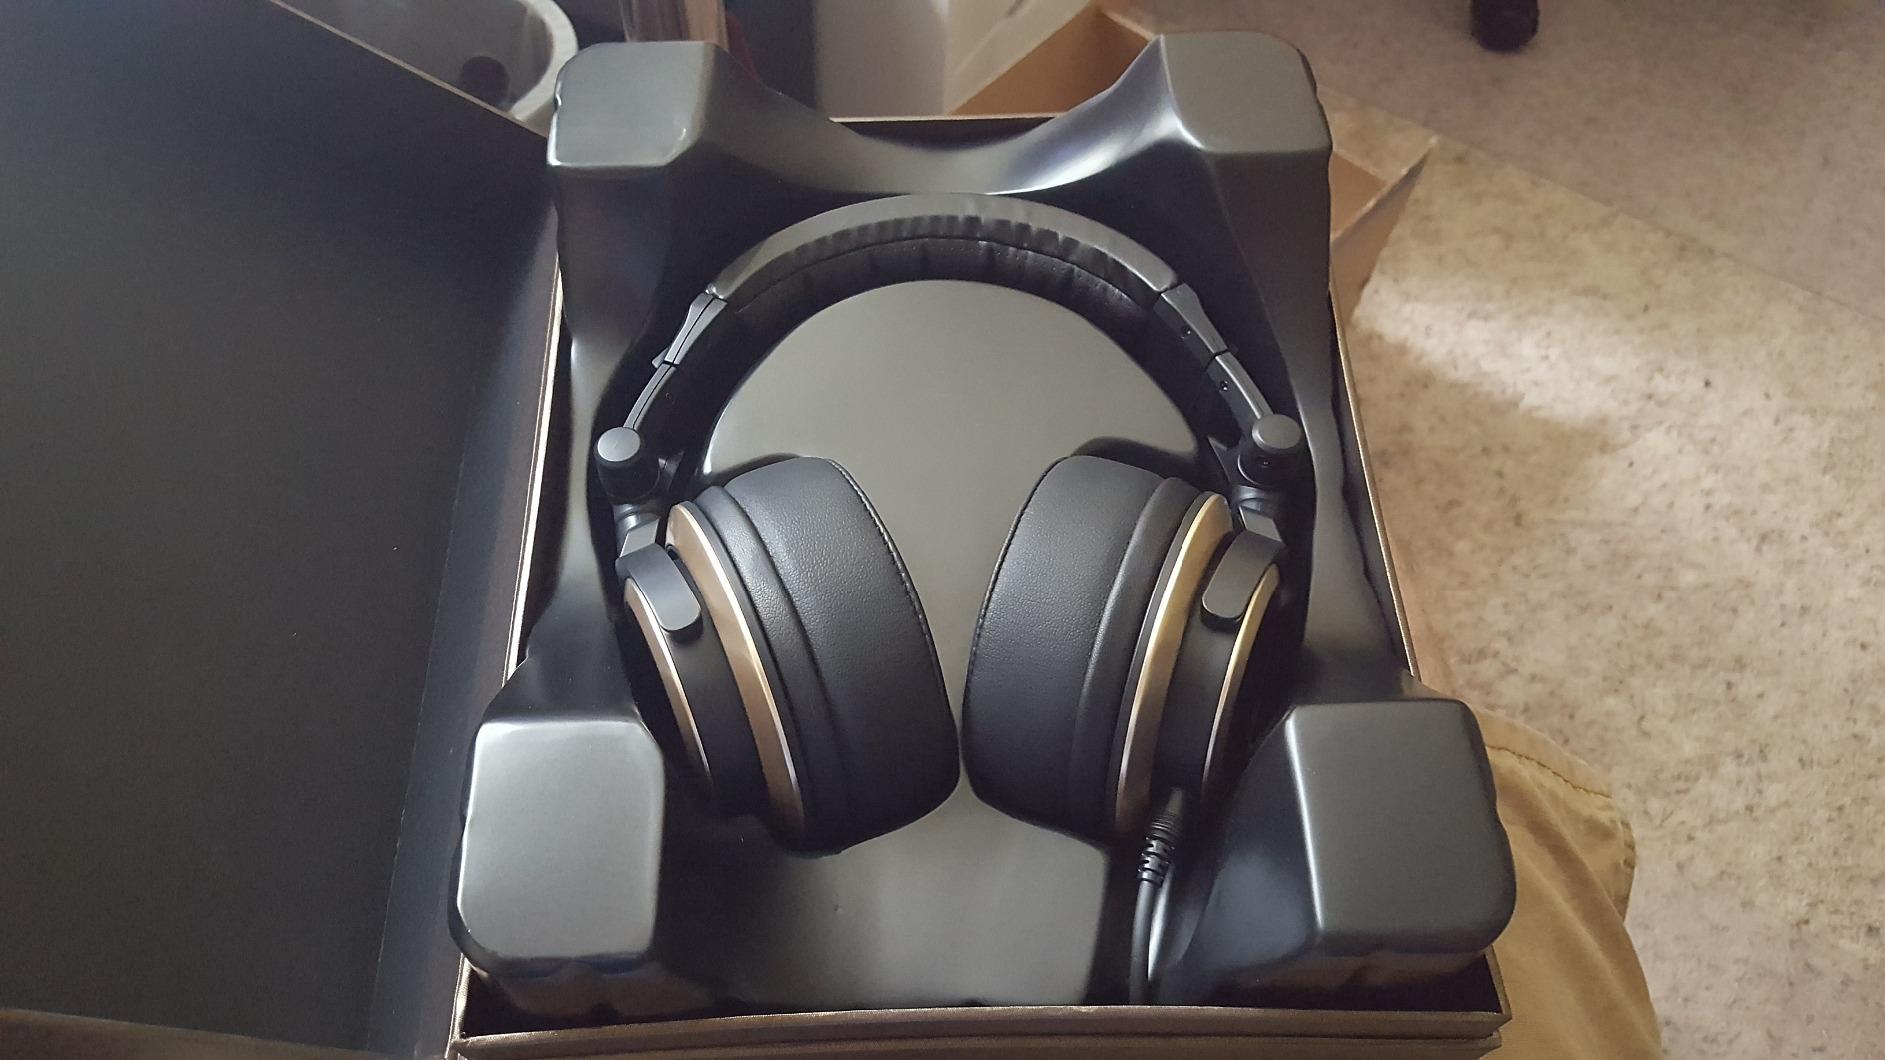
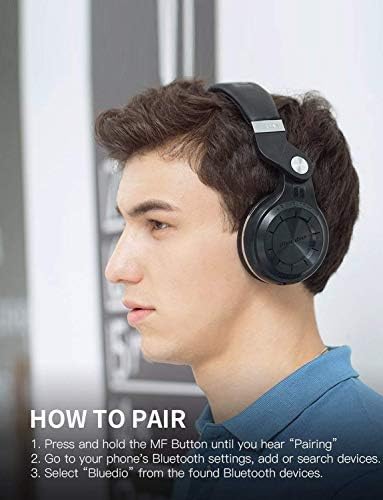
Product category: headphones
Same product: no